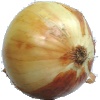
Label: Onion White 1